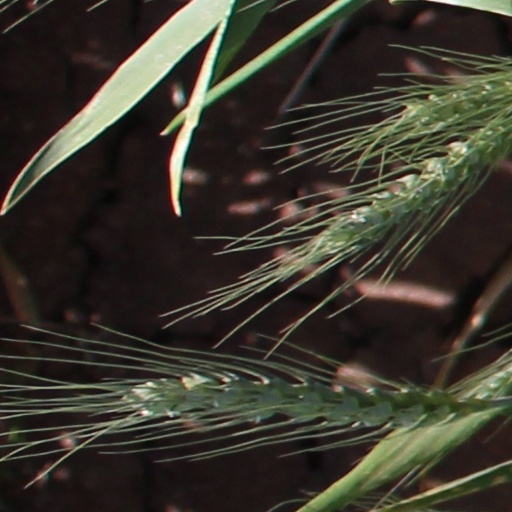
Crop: wheat